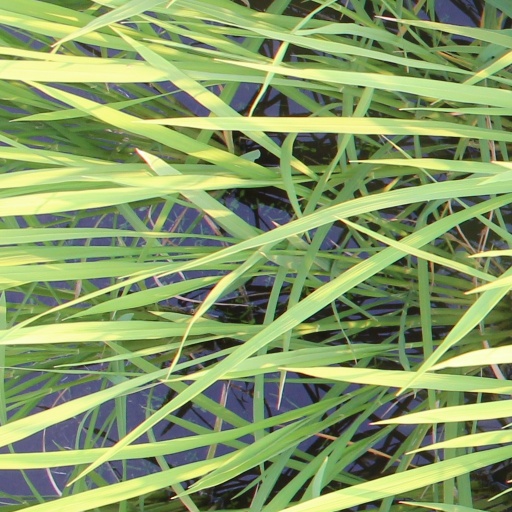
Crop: rice